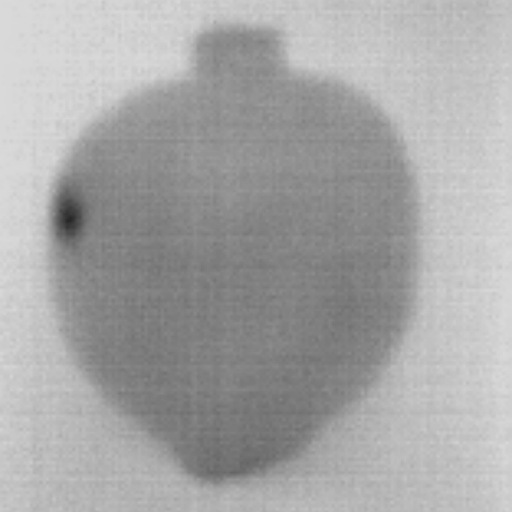
Label: Minor Defect